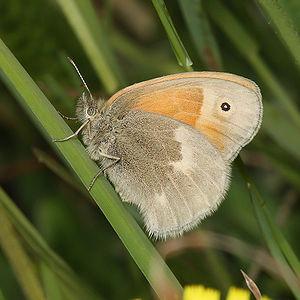
La Réserve naturelle nationale de Chalmessin est une réserve naturelle nationale située en Champagne-Ardenne en région Grand Est. Classée en 1993, elle s’étend sur 124 ha et protège l'un des marais tufeux les plus remarquables du plateau de Langres ainsi que la faune et la flore qui l'accompagnent.